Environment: real
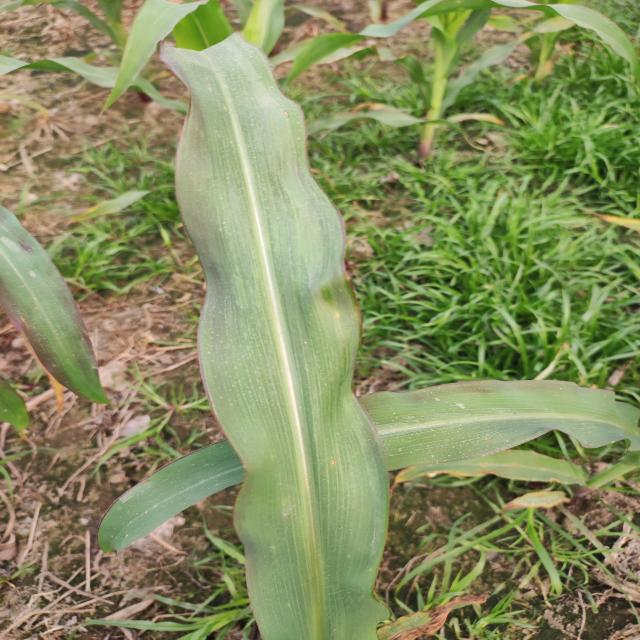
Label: phosphorus_deficiency